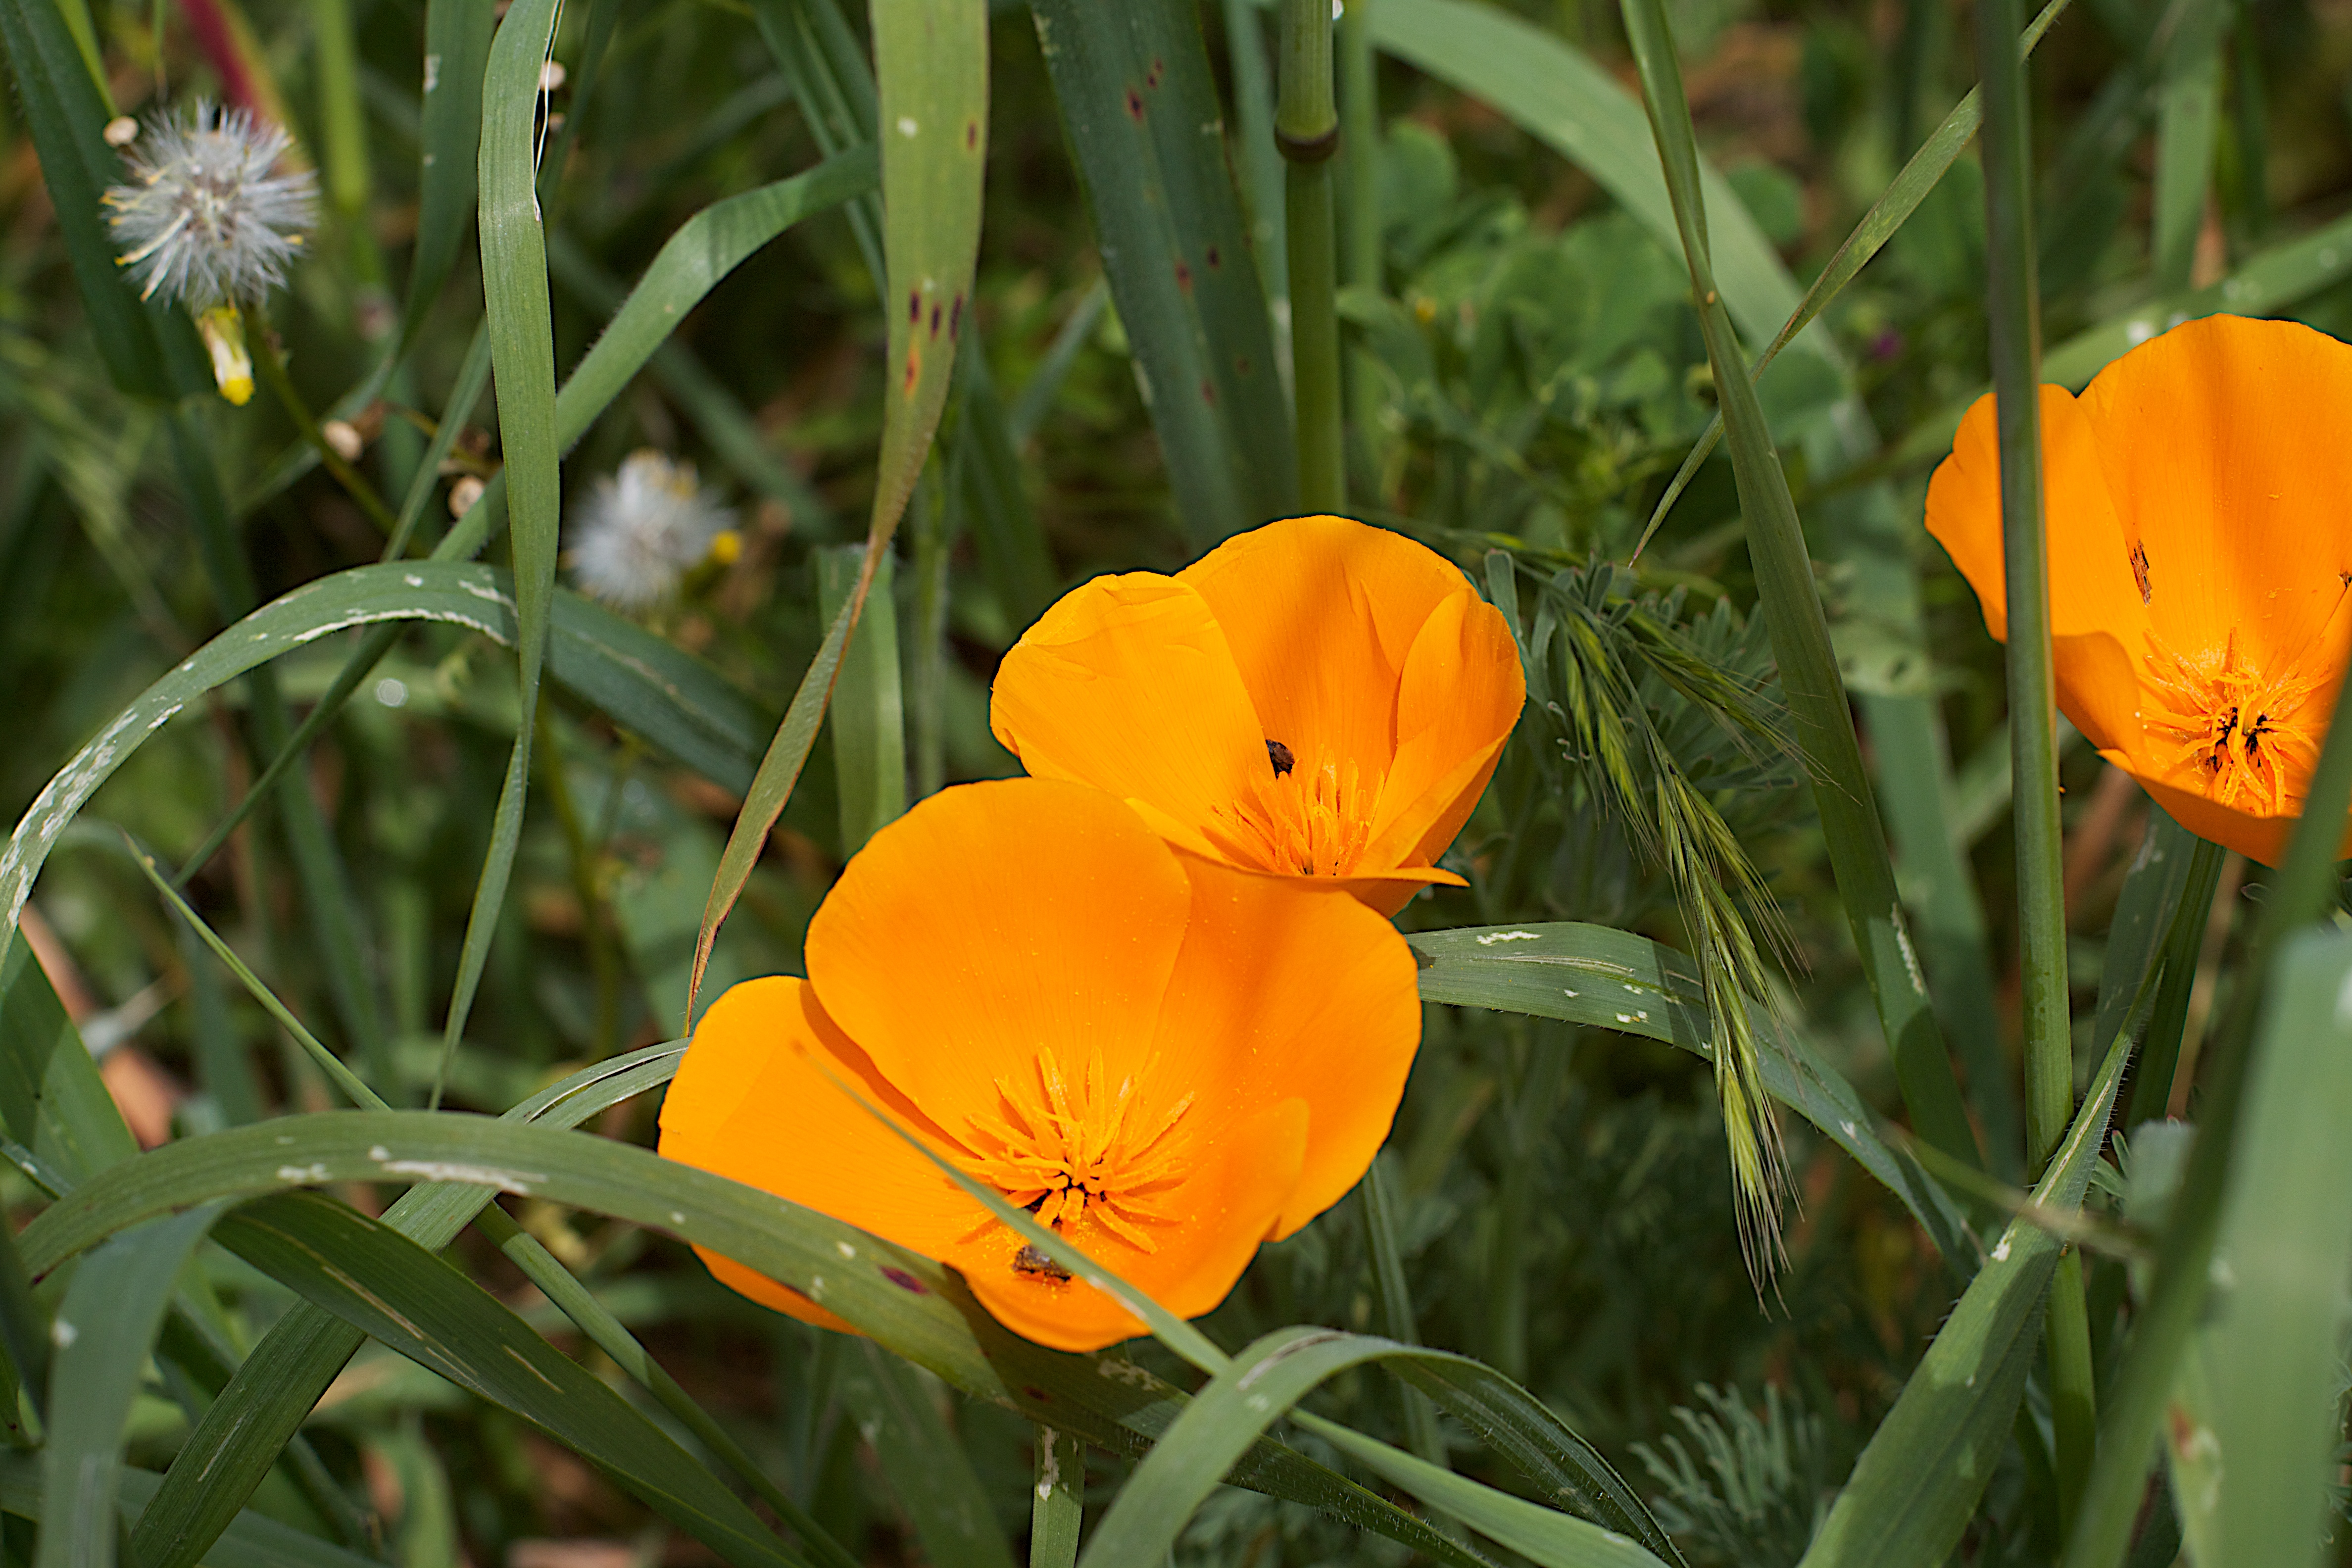
plant, field, meadow, prairie, flower, botany, yellow, flora, wildflower, macro photography, flowering plant, eschscholzia californica, land plant